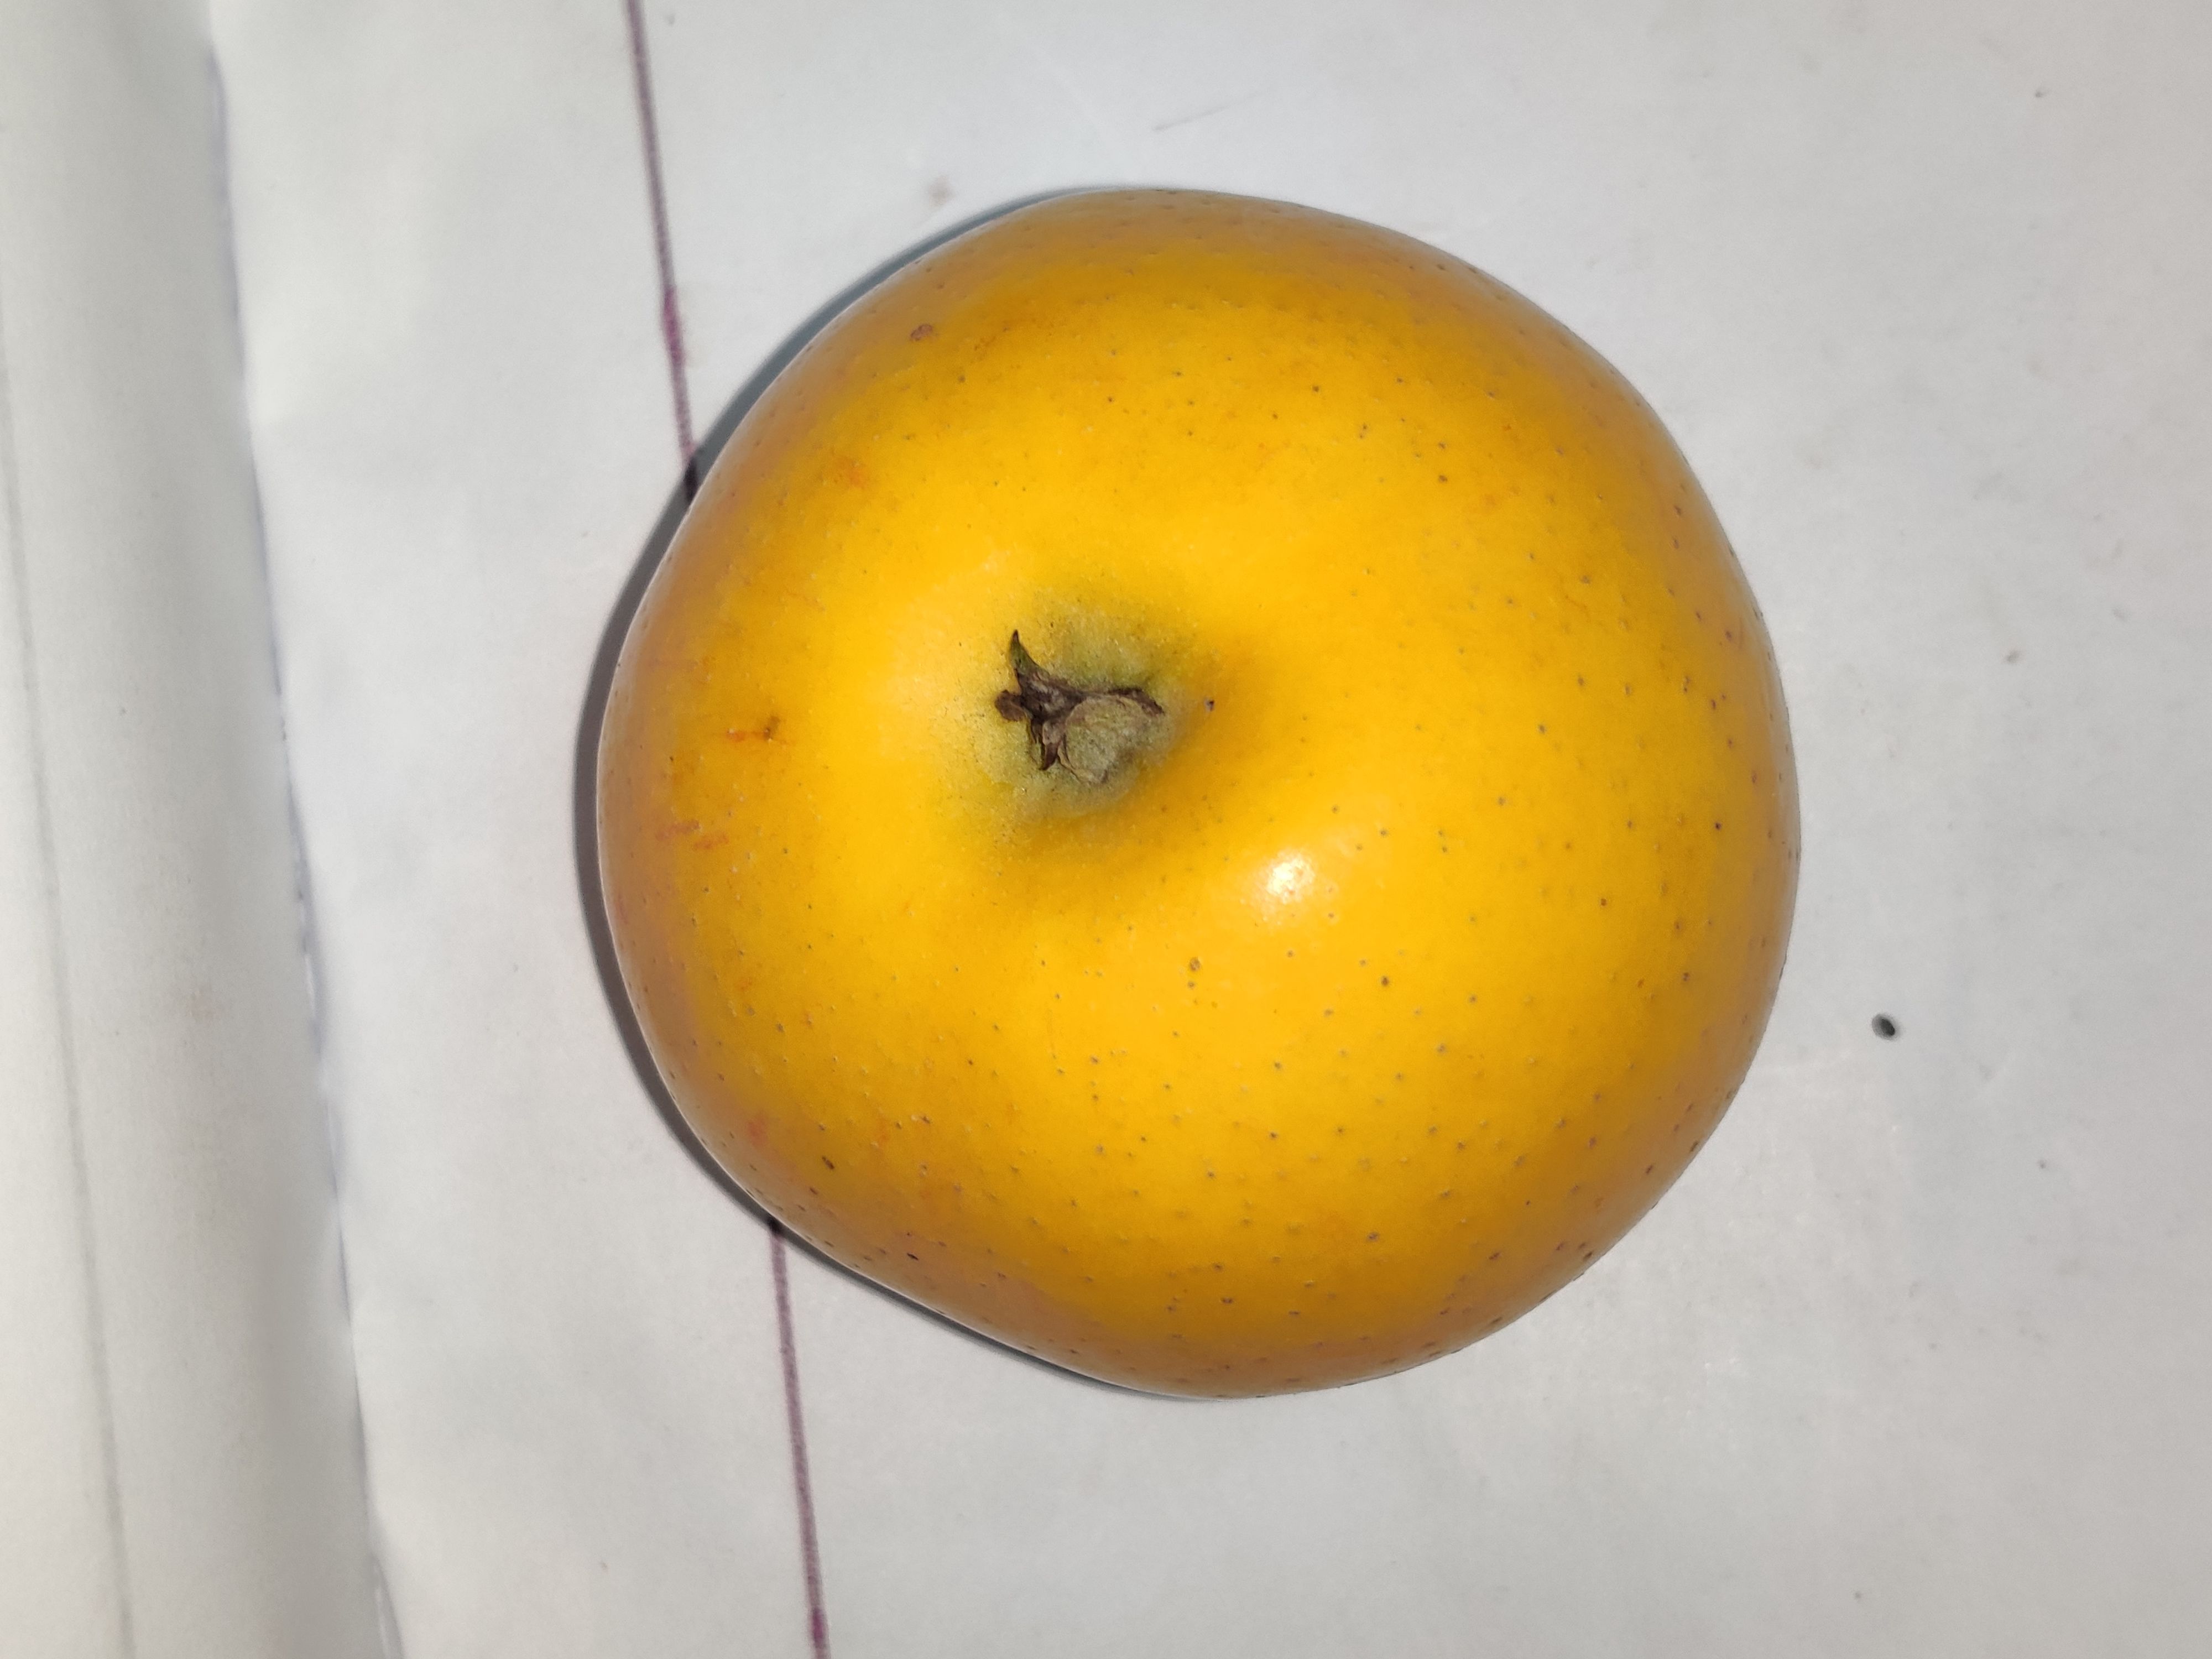
Fruit: apple
Grade: 1st-grade